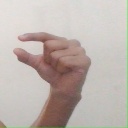
अक्षर: ग